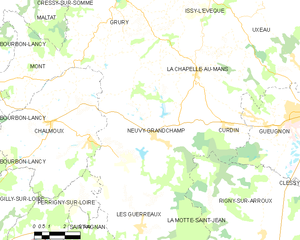
Carte des communes françaises